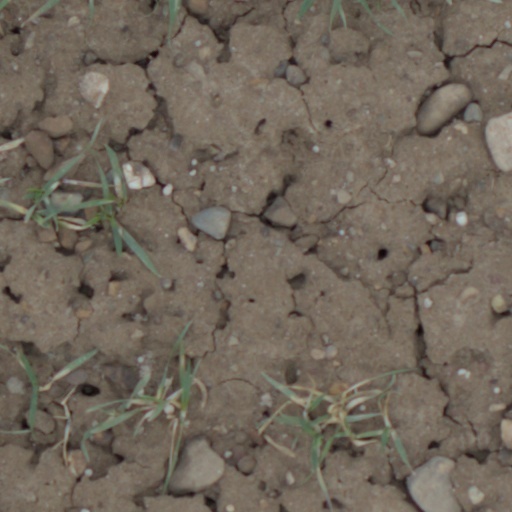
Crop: wheat